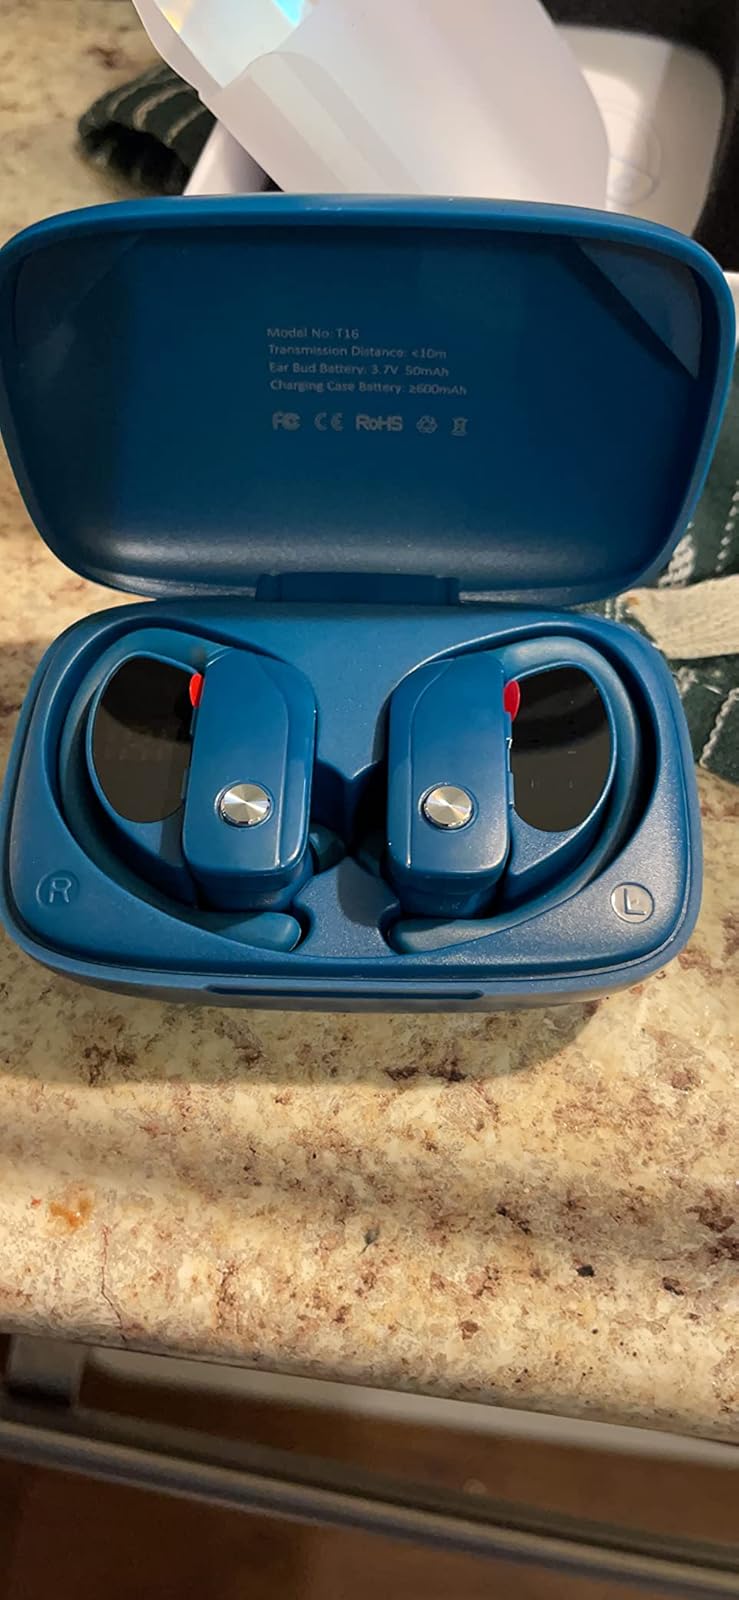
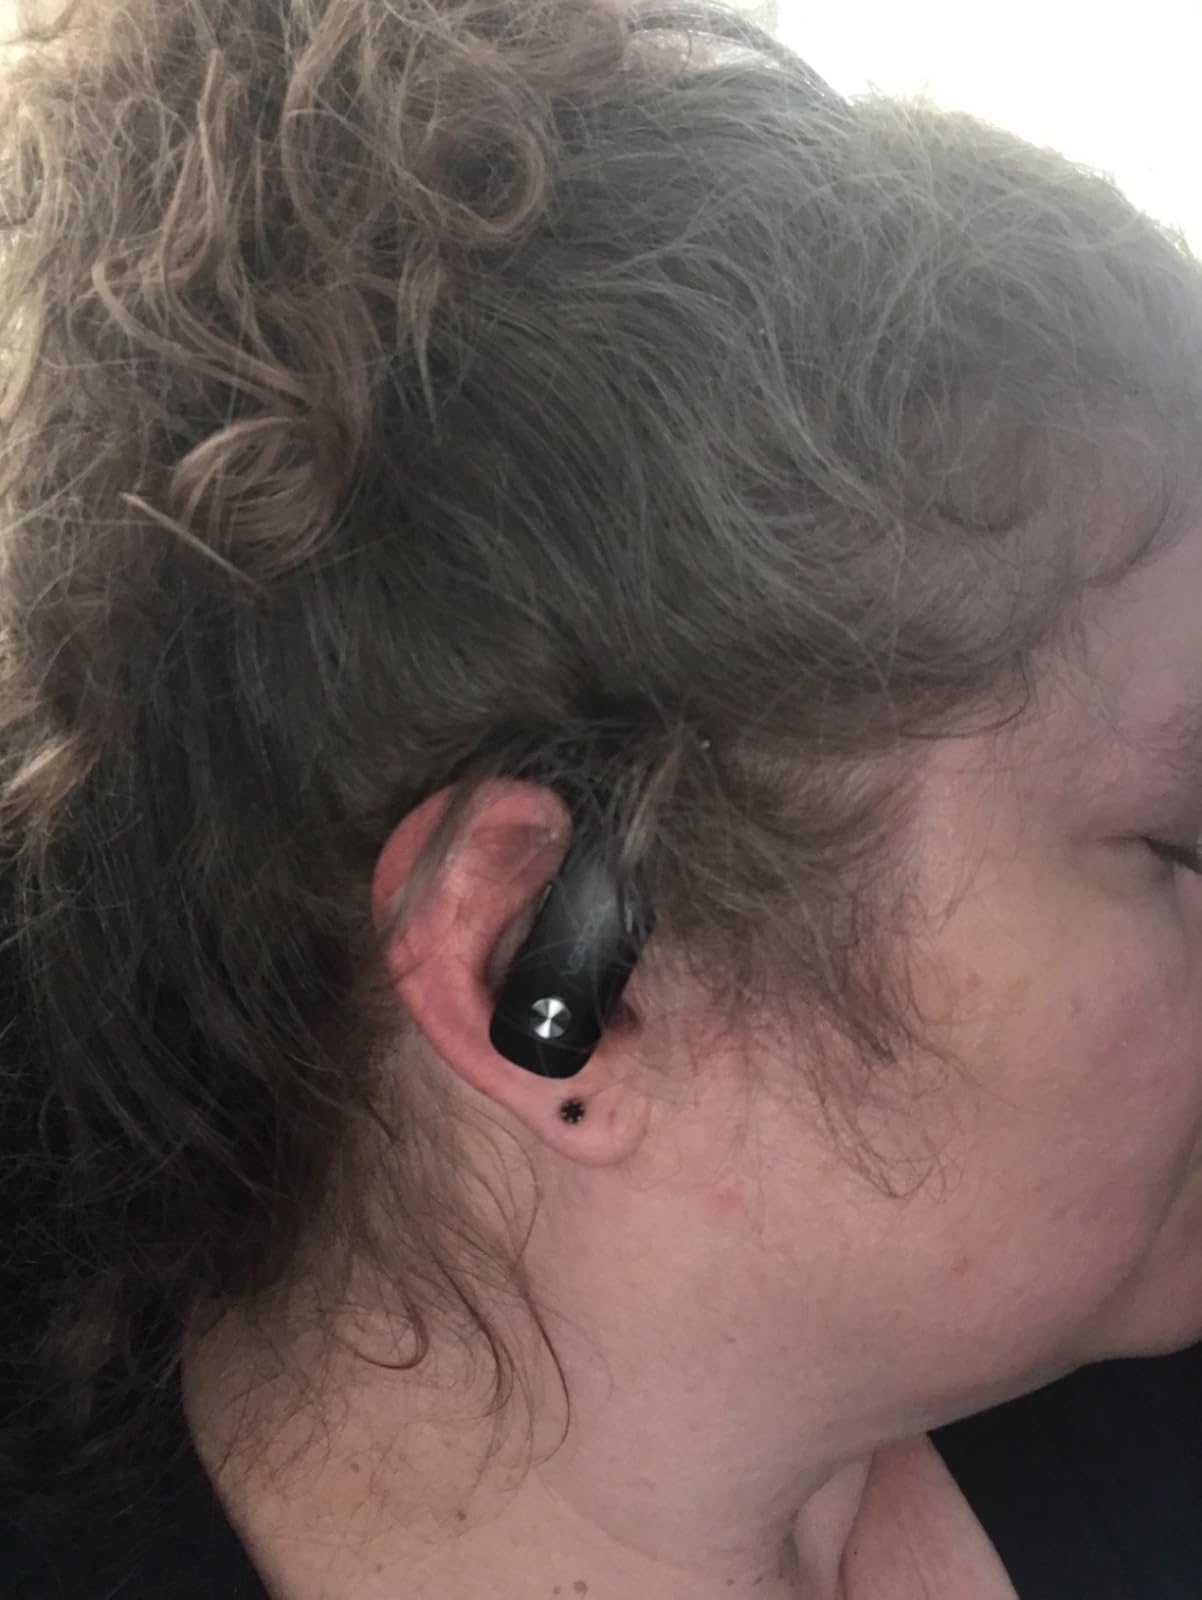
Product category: earbuds
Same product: no